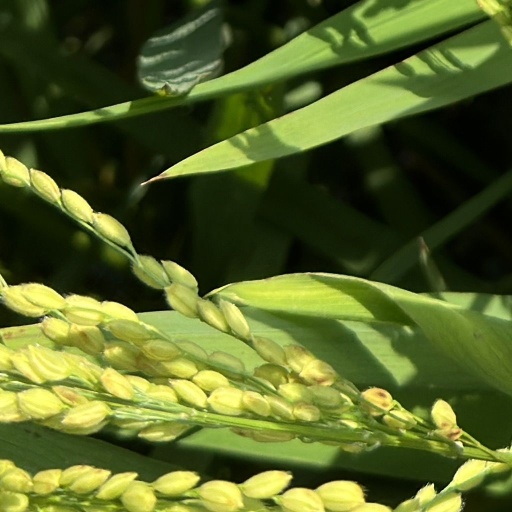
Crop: rice